Amsterdam-Zuid

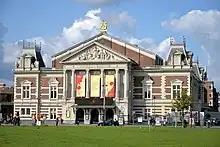
The Concertgebouw in the Museumkwartier

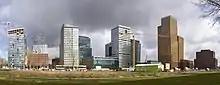
The Zuidas business district

The Singelgracht canal had been Amsterdam's city border since the 17th century, when the Amsterdam canal belt was constructed. The taking down of the wall surrounding the Singelgracht, the outer canal, in the second half of the 19th century allowed for the development of new residential areas. South of the former wall, the first neighborhoods to develop were the Oude Pijp neighborhood, the neighborhood surrounding the Rijksmuseum, and the Willemspark neighborhood. This area is now also known as "Oud Zuid" ('Old South').